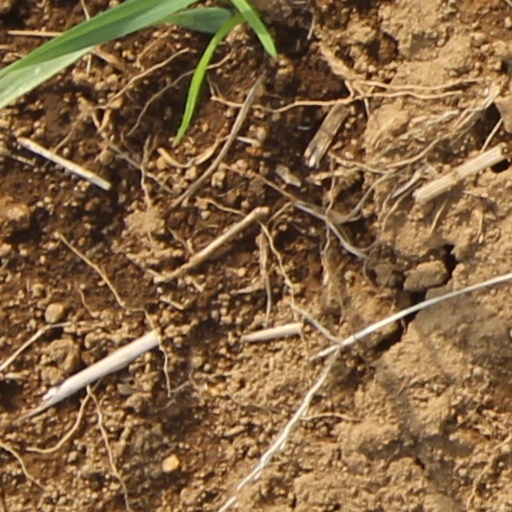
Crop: wheat